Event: Nepal Earthquake
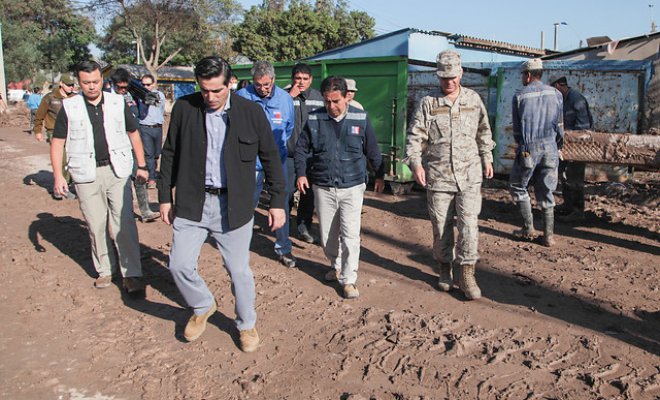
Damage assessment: no_damage